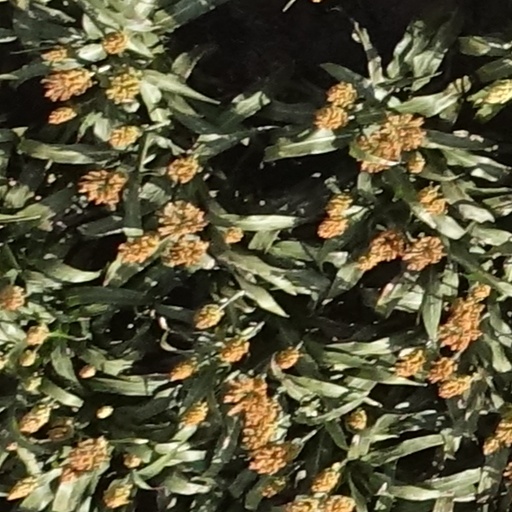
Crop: sorghum